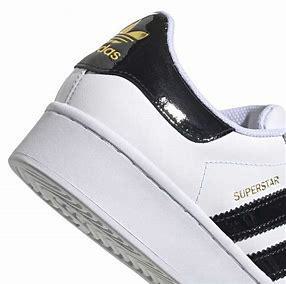
Brand: Adidas
Model: Superstar Bold